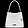
Label: Bag